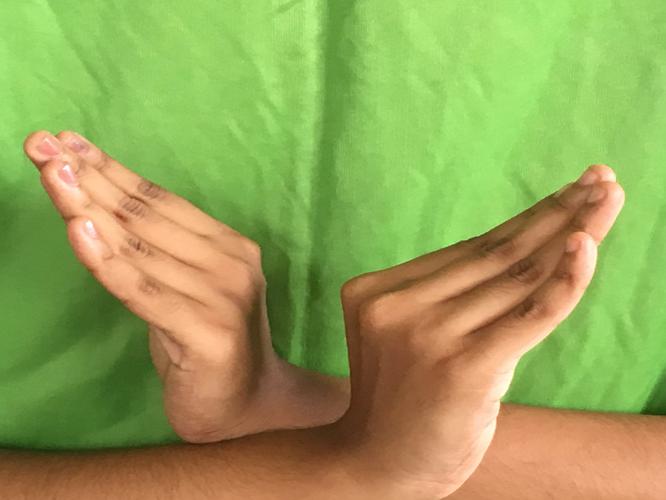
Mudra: Nagabandha
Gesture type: double_hand